Mr. Yoga

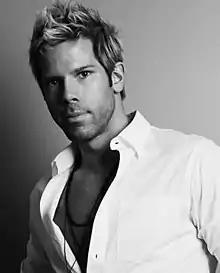
Mr. Yoga Daniel Lacerda

Daniel Lacerda, also known as Mr. Yoga, is a "New York Times" best selling author. He is the founder of Mr. Yoga, Inc. The Mr. Yoga, Inc. office is located in Beverly Hills, California.